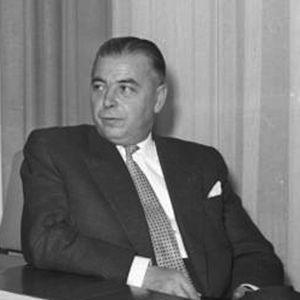
Le ministre-président du Land de Sarre (1959-1979) Franz-Josef Röder (1909-1979), en 1961 à Bonn, à la délégation du Bade-Wurtemberg, au cours de la conférence des ministre-présidents.
Franz-Josef Röder, né le 22 juillet 1909 à Merzig et mort le 26 juin 1979 à Sarrebruck, est un homme politique allemand, membre de l'Union chrétienne-démocrate d'Allemagne.